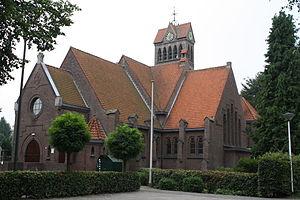
Helmond est une ville et commune des Pays-Bas de la province du Brabant-Septentrional.